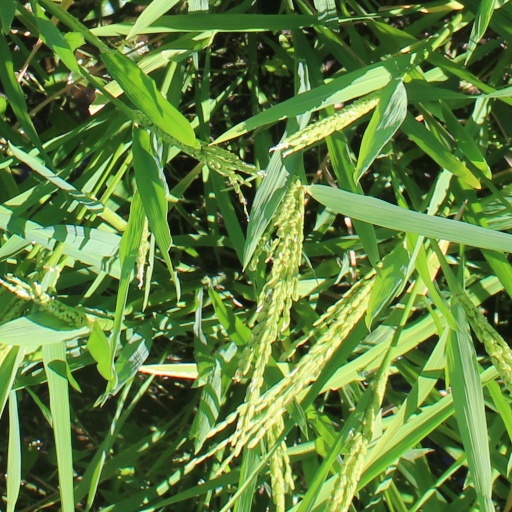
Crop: rice